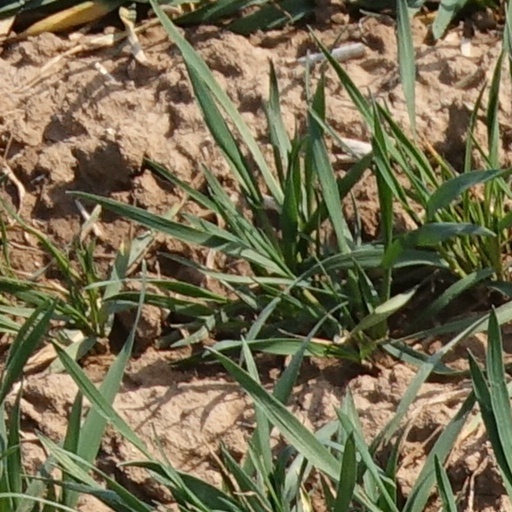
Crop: wheat